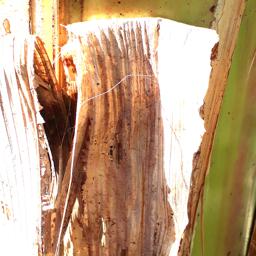
Label: BACTERIAL SOFT ROT